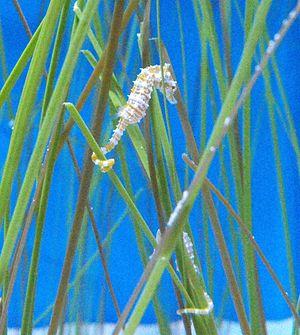
Hippocampus zosterae est le plus petit des hippocampes.